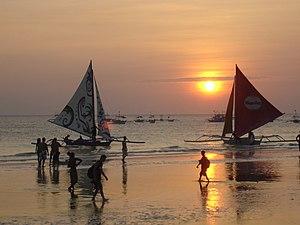
Un paraw est un type de pirogue de taille variable, à double balanciers, à voile austronésienne et un foc. Ce type de voilier est utilisé dans l'archipel de Visayas, il est l'équivalent philippin du prao.
Ce glossaire maritime liste les principaux termes techniques utilisés par le monde maritime et les marins.